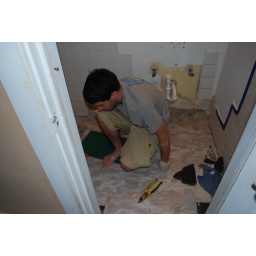
Shannon and I re-did the bathroom this past weekend. We put in a new floor and a new sink!